Kali Charan Banerjee

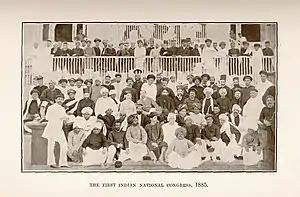
First session of Indian National Congress, Bombay, 28–31 December 1885

He being a fine orator and representative of Bengali Christian community, he joined the Indian National Congress(Congress) in 1885, and regularly addressed the Congress annual sessions in moulding the policy of national movement. Rev. Kalicharan Banerji along with G.C. Nath from Lahore, Ram Chandra Bose from Lucknow, and Peter Paul Pillai from Madras("present" Chennai), represented Indian Christians at the four sessions of the Congress between 1888 and 1891, and became a prominent leader in the Congress in the early years of formation.